Upland South

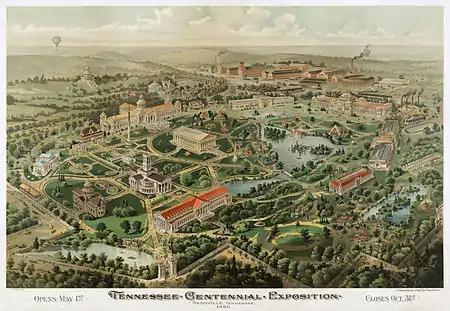
Tennessee Centennial Exposition in Nashville (1897)

The Upland South contains its own sub-regions. The fertile lowlands of the Nashville Basin and the Bluegrass Basin gave rise to the cities of Nashville, Lexington, and Louisville, which grew into banking and mercantile centers during the late 19th century, home to an elite class of Upland Southerners, including bankers, lawyers, educators, and politicians. Most of the Upland South, however, remained rural in character.